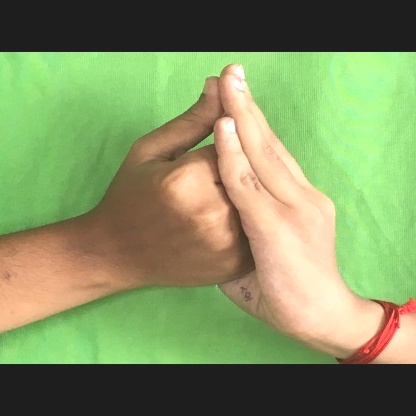
Mudra: Shanka